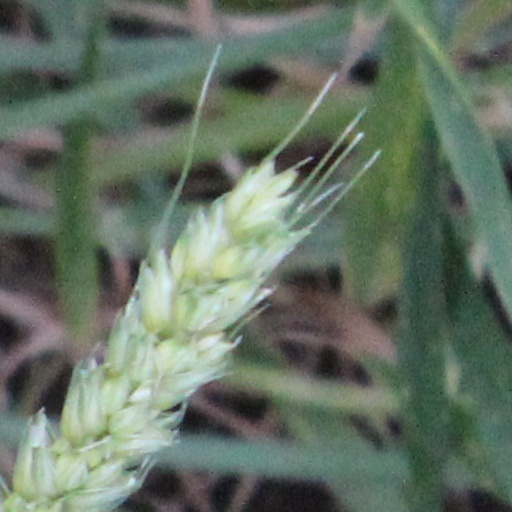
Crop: wheat